Mauritius scops owl

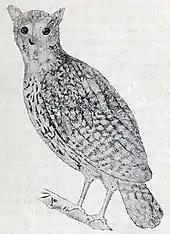
1896 illustration by Émile Oustalet based on Jossigny's drawing

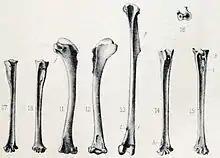
Sub-fossil remains, 1893

The Mauritius scops owl was the largest carnivore on the island prior to human settlement. Thus, unlike other local species of birds, it was not much affected by the introduction of predators such as cats, rats, and crab-eating macaques. In the 1830s, the species seems to have been not uncommonly found in the southeastern part of the island, between Souillac and the Montagnes Bambous due east of Curepipe, with the last testimony of observations referring to several encounters in 1837. However, as the cultivation of sugarcane and tea encroached upon its habitat, combined with reckless shooting, it disappeared rapidly. In 1859, Clark wrote that the bird was extinct.